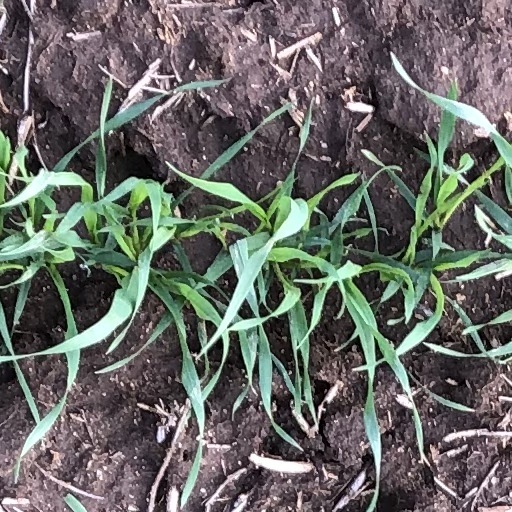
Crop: wheat